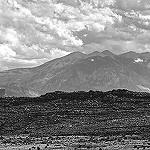
Label: B & W